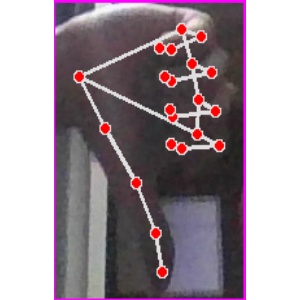
अक्षर: फ